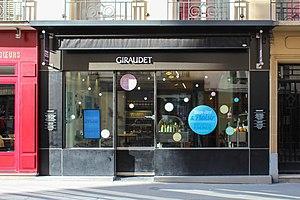
Boutique Giraudet, 6 rue du Pas de la Mule, Paris.
Giraudet est une entreprise française, créée en 1910 par Henri Giraudet, spécialisée dans la production et la vente de quenelles, sauces et soupes fraîches. Son siège social historique se situe à Bourg-en-Bresse, préfecture du département de l'Ain. Elle est dirigée depuis 2016 par Dominique Reynaud, précédemment dirigeant de Teisseire.